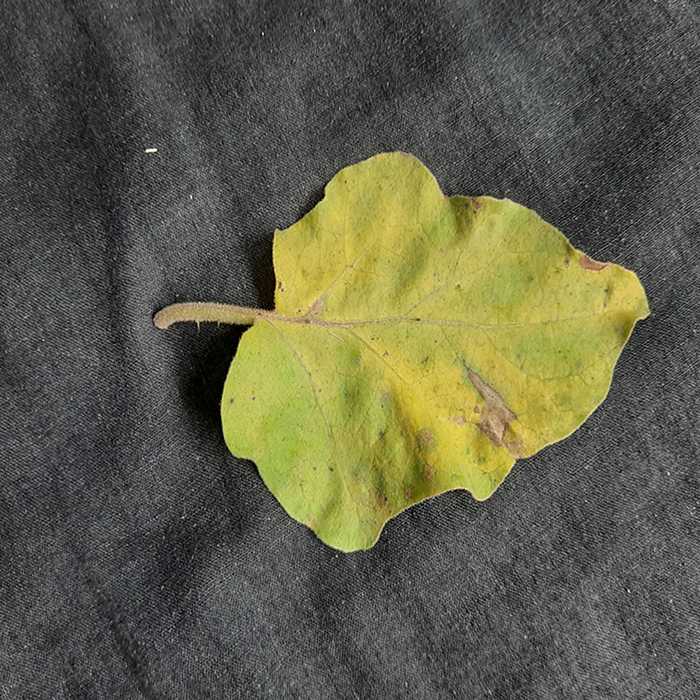
Plant: Eggplant
Label: Eggplant verticillium wilt